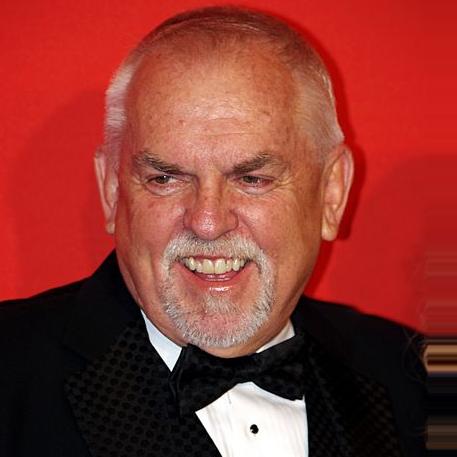
Age: 63